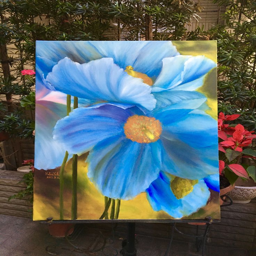
another poppies oil painting of person .